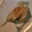
Label: bird